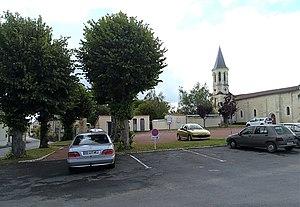
La place de l'église de Cernay dans la Vienne (86)
Cernay est une commune du Centre-Ouest de la France, située près de Lencloître dans le département de la Vienne en région Nouvelle-Aquitaine.